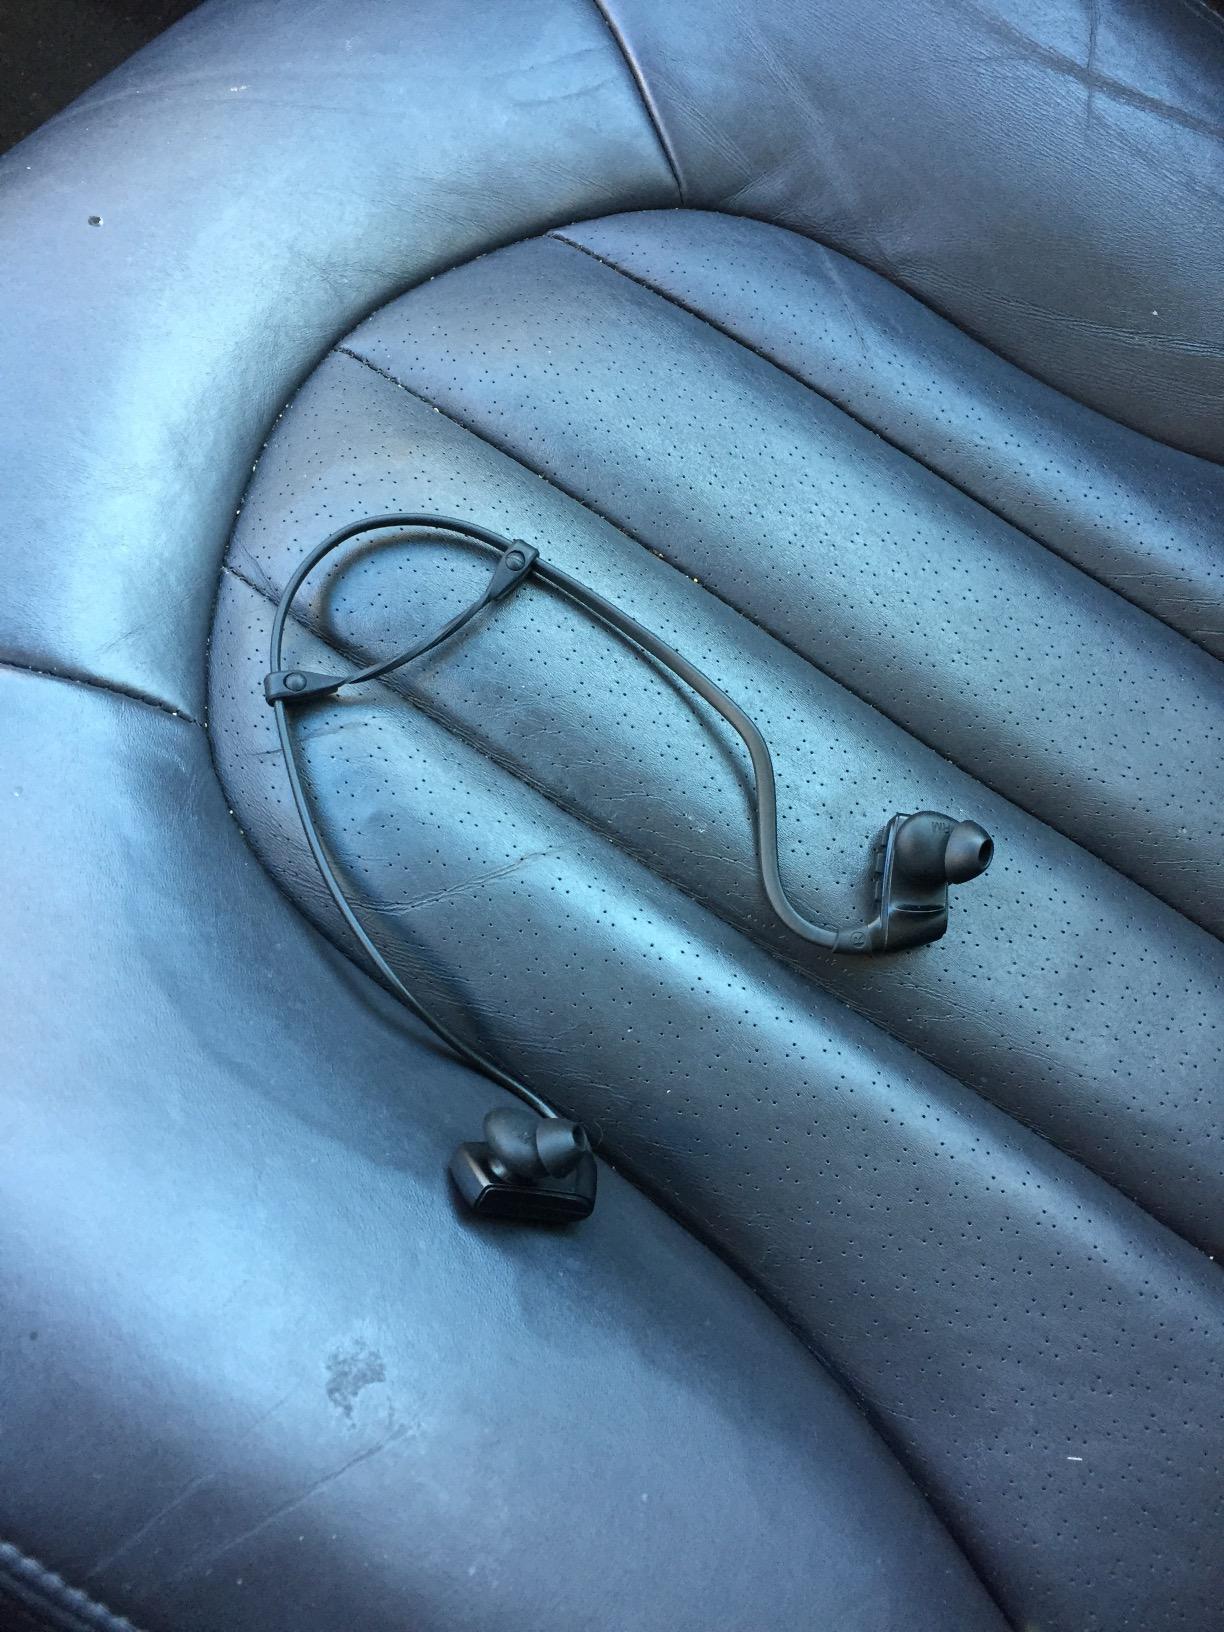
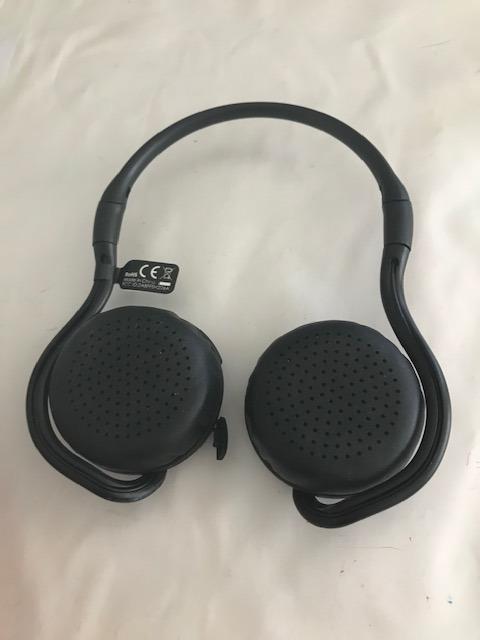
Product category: headphones
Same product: no